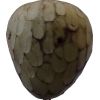
Label: cherimoya